Zoological Society of Bangladesh

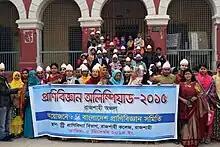
Photo from Zoology Olympiad 2015, Rajshahi Chapter

The objectives of the Society are to promote and advance the science of zoology in all its branches. The Society undertakes a wide range of activities including holding seminar, symposium, annual meeting. Bangladesh Journal of Zoology is an official scientific journal of the Zoological Society of Bangladesh published twice annually in June and December in English. Zoological Society of Bangladesh has launched the Zoology Olympiad in Bangladesh.